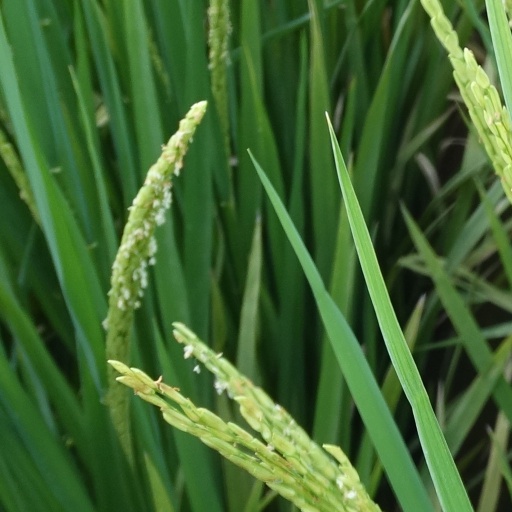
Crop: rice